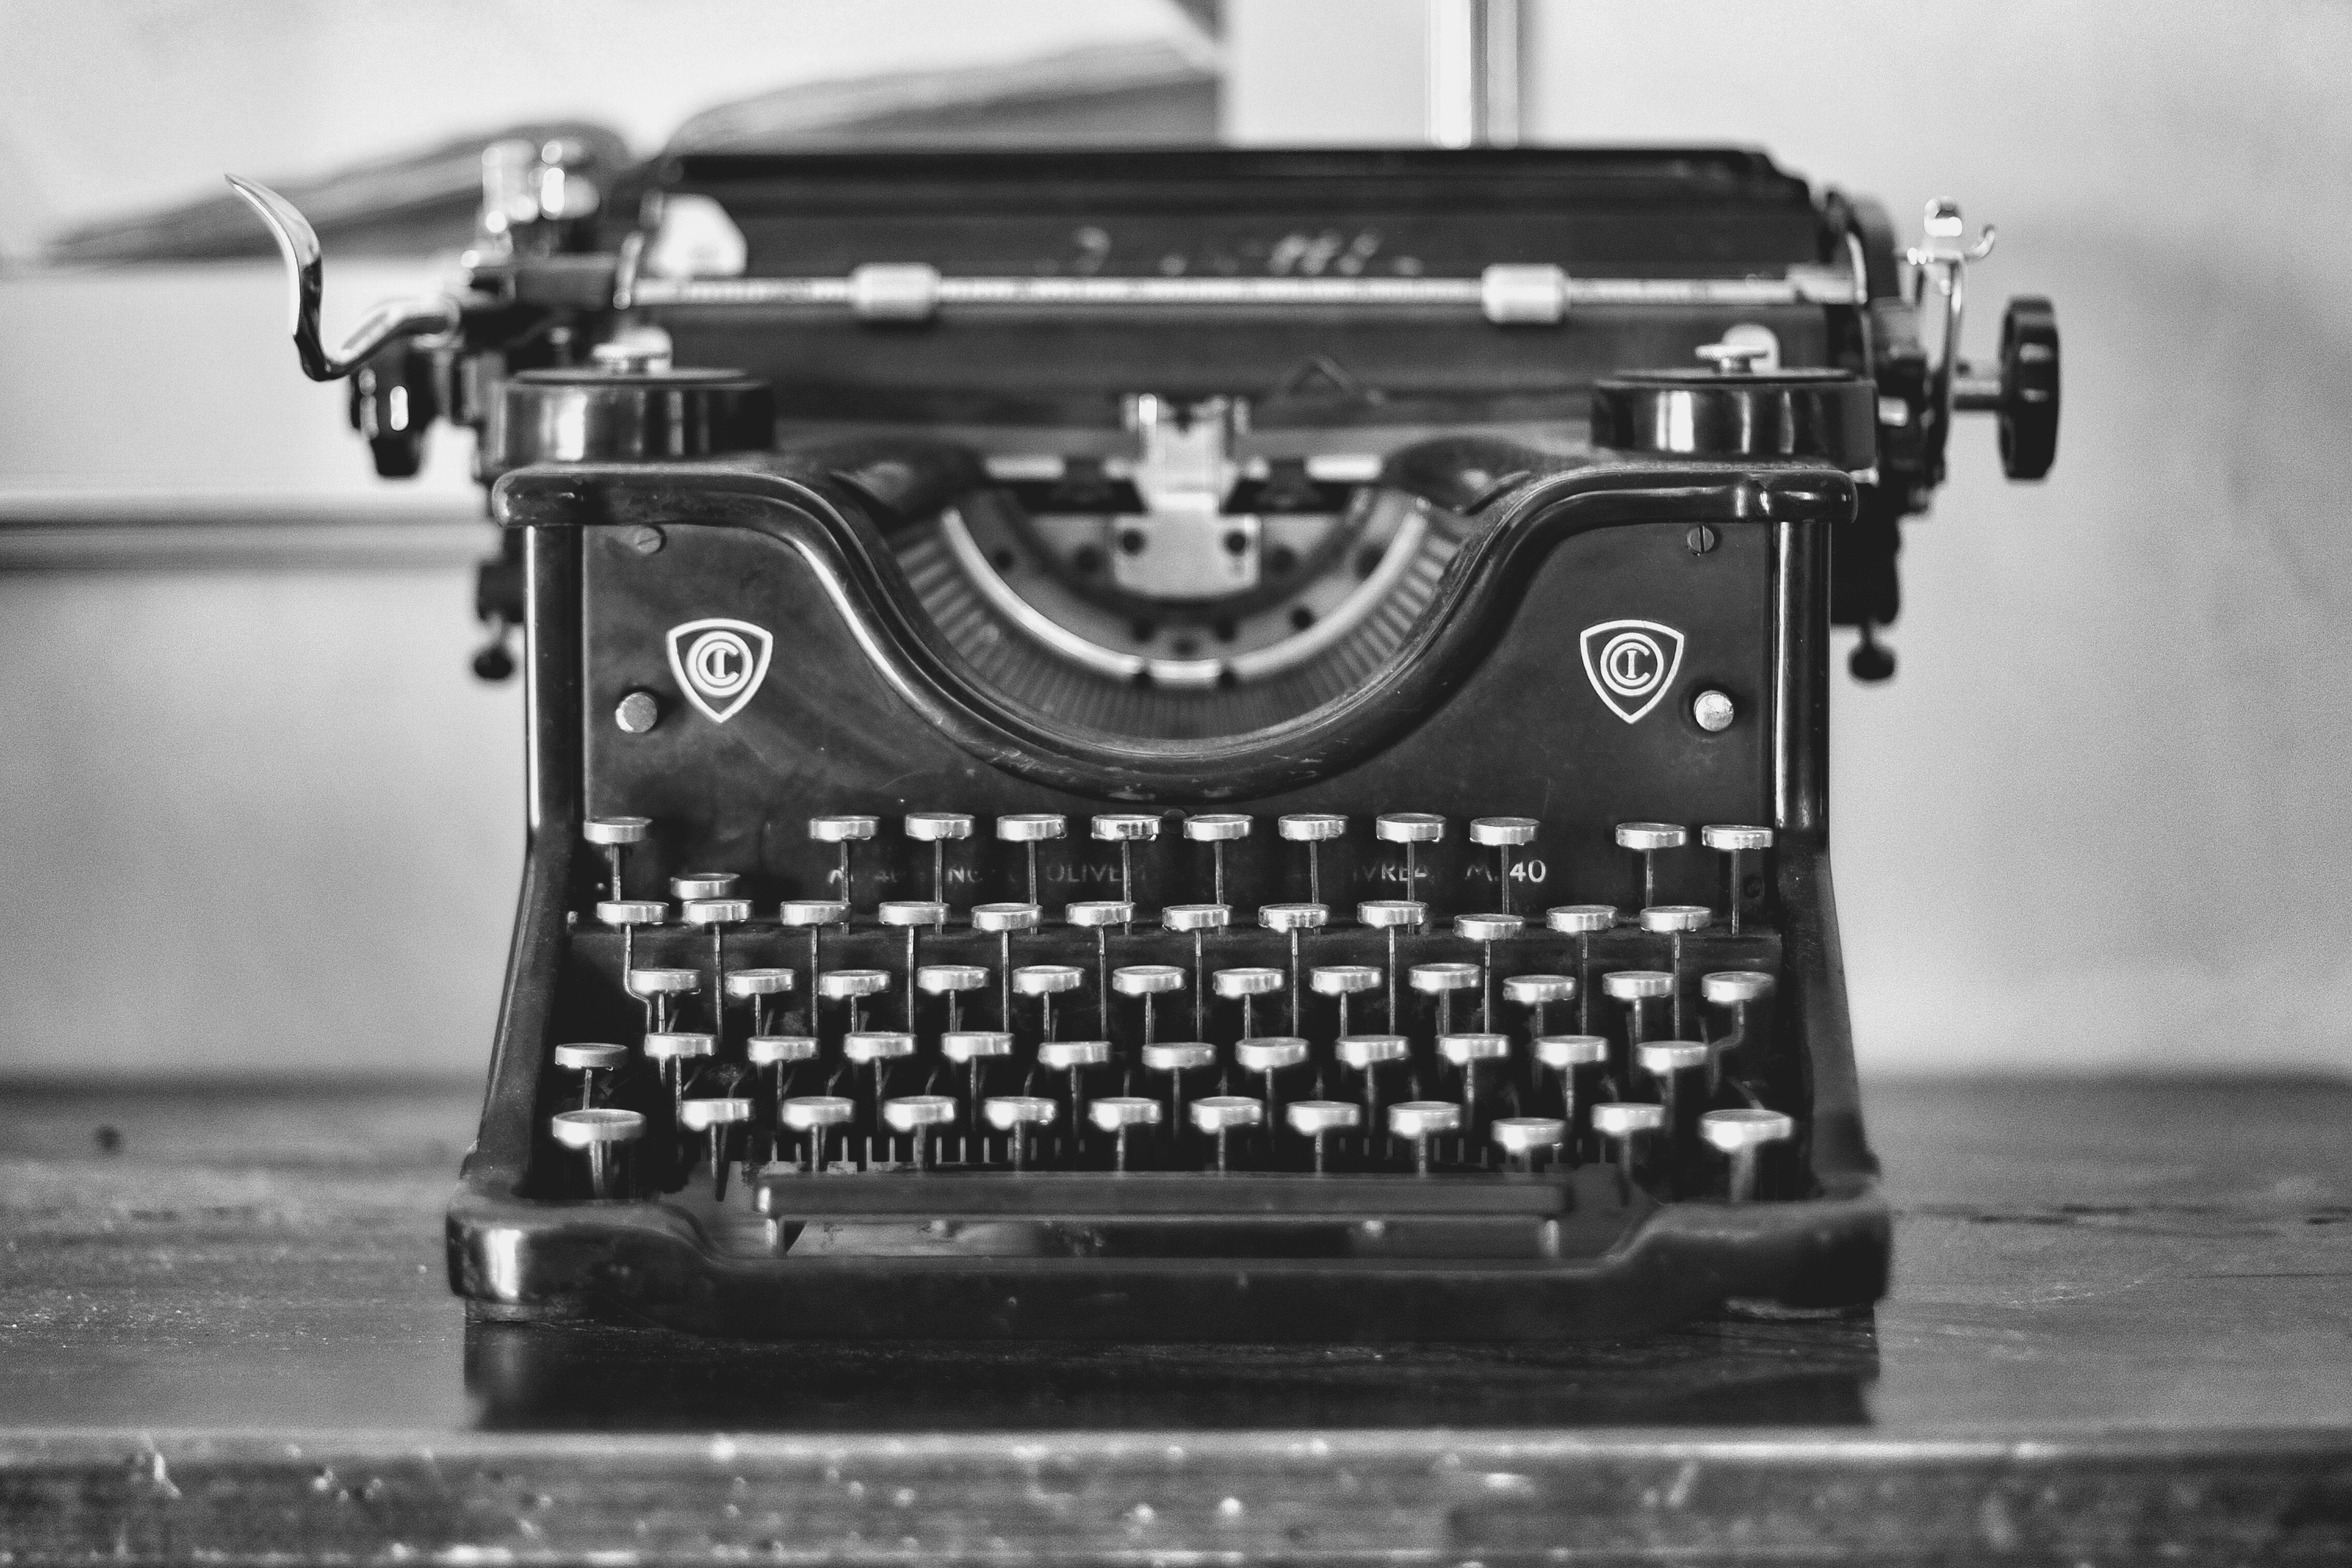
black and white, typewriter, black, monochrome, monochrome photography, luxury vehicle, office equipment